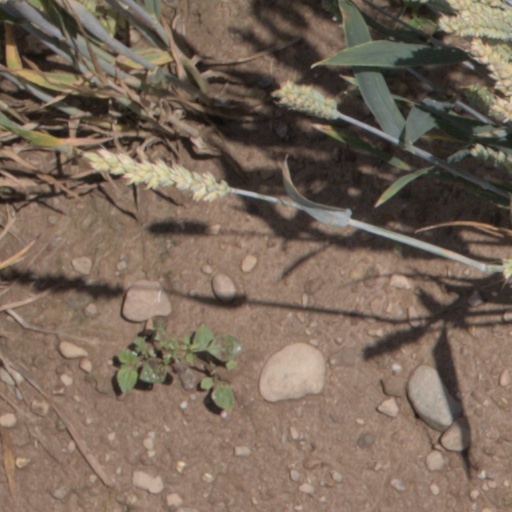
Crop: wheat